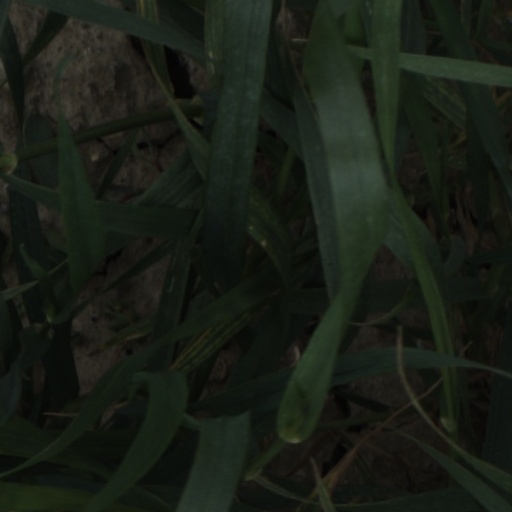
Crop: wheat